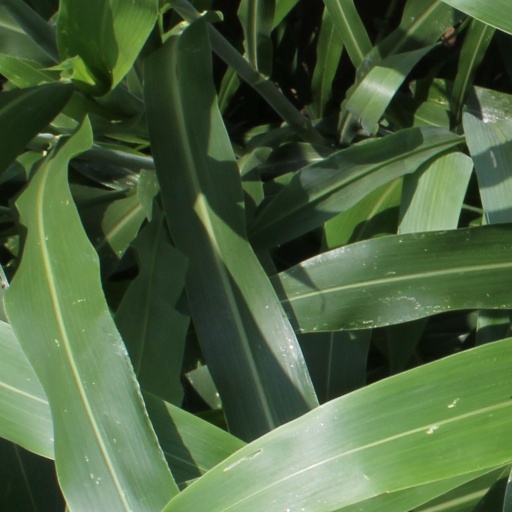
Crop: sorghum